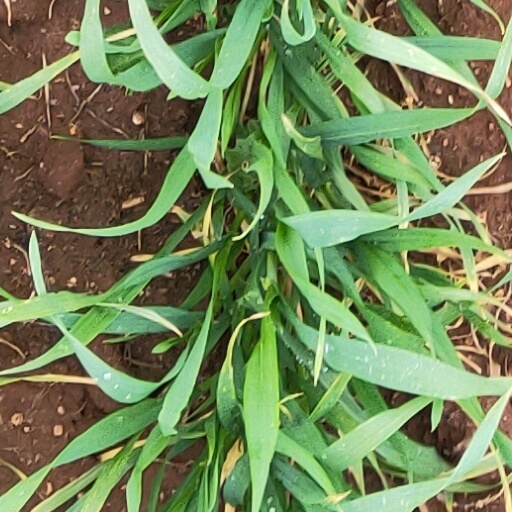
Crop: wheat